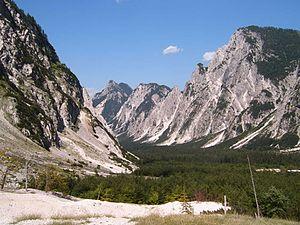
Le réseau Natura 2000 rassemble des sites naturels ou semi-naturels de l'Union européenne ayant une grande valeur patrimoniale, par la faune et la flore exceptionnelles qu'ils contiennent.